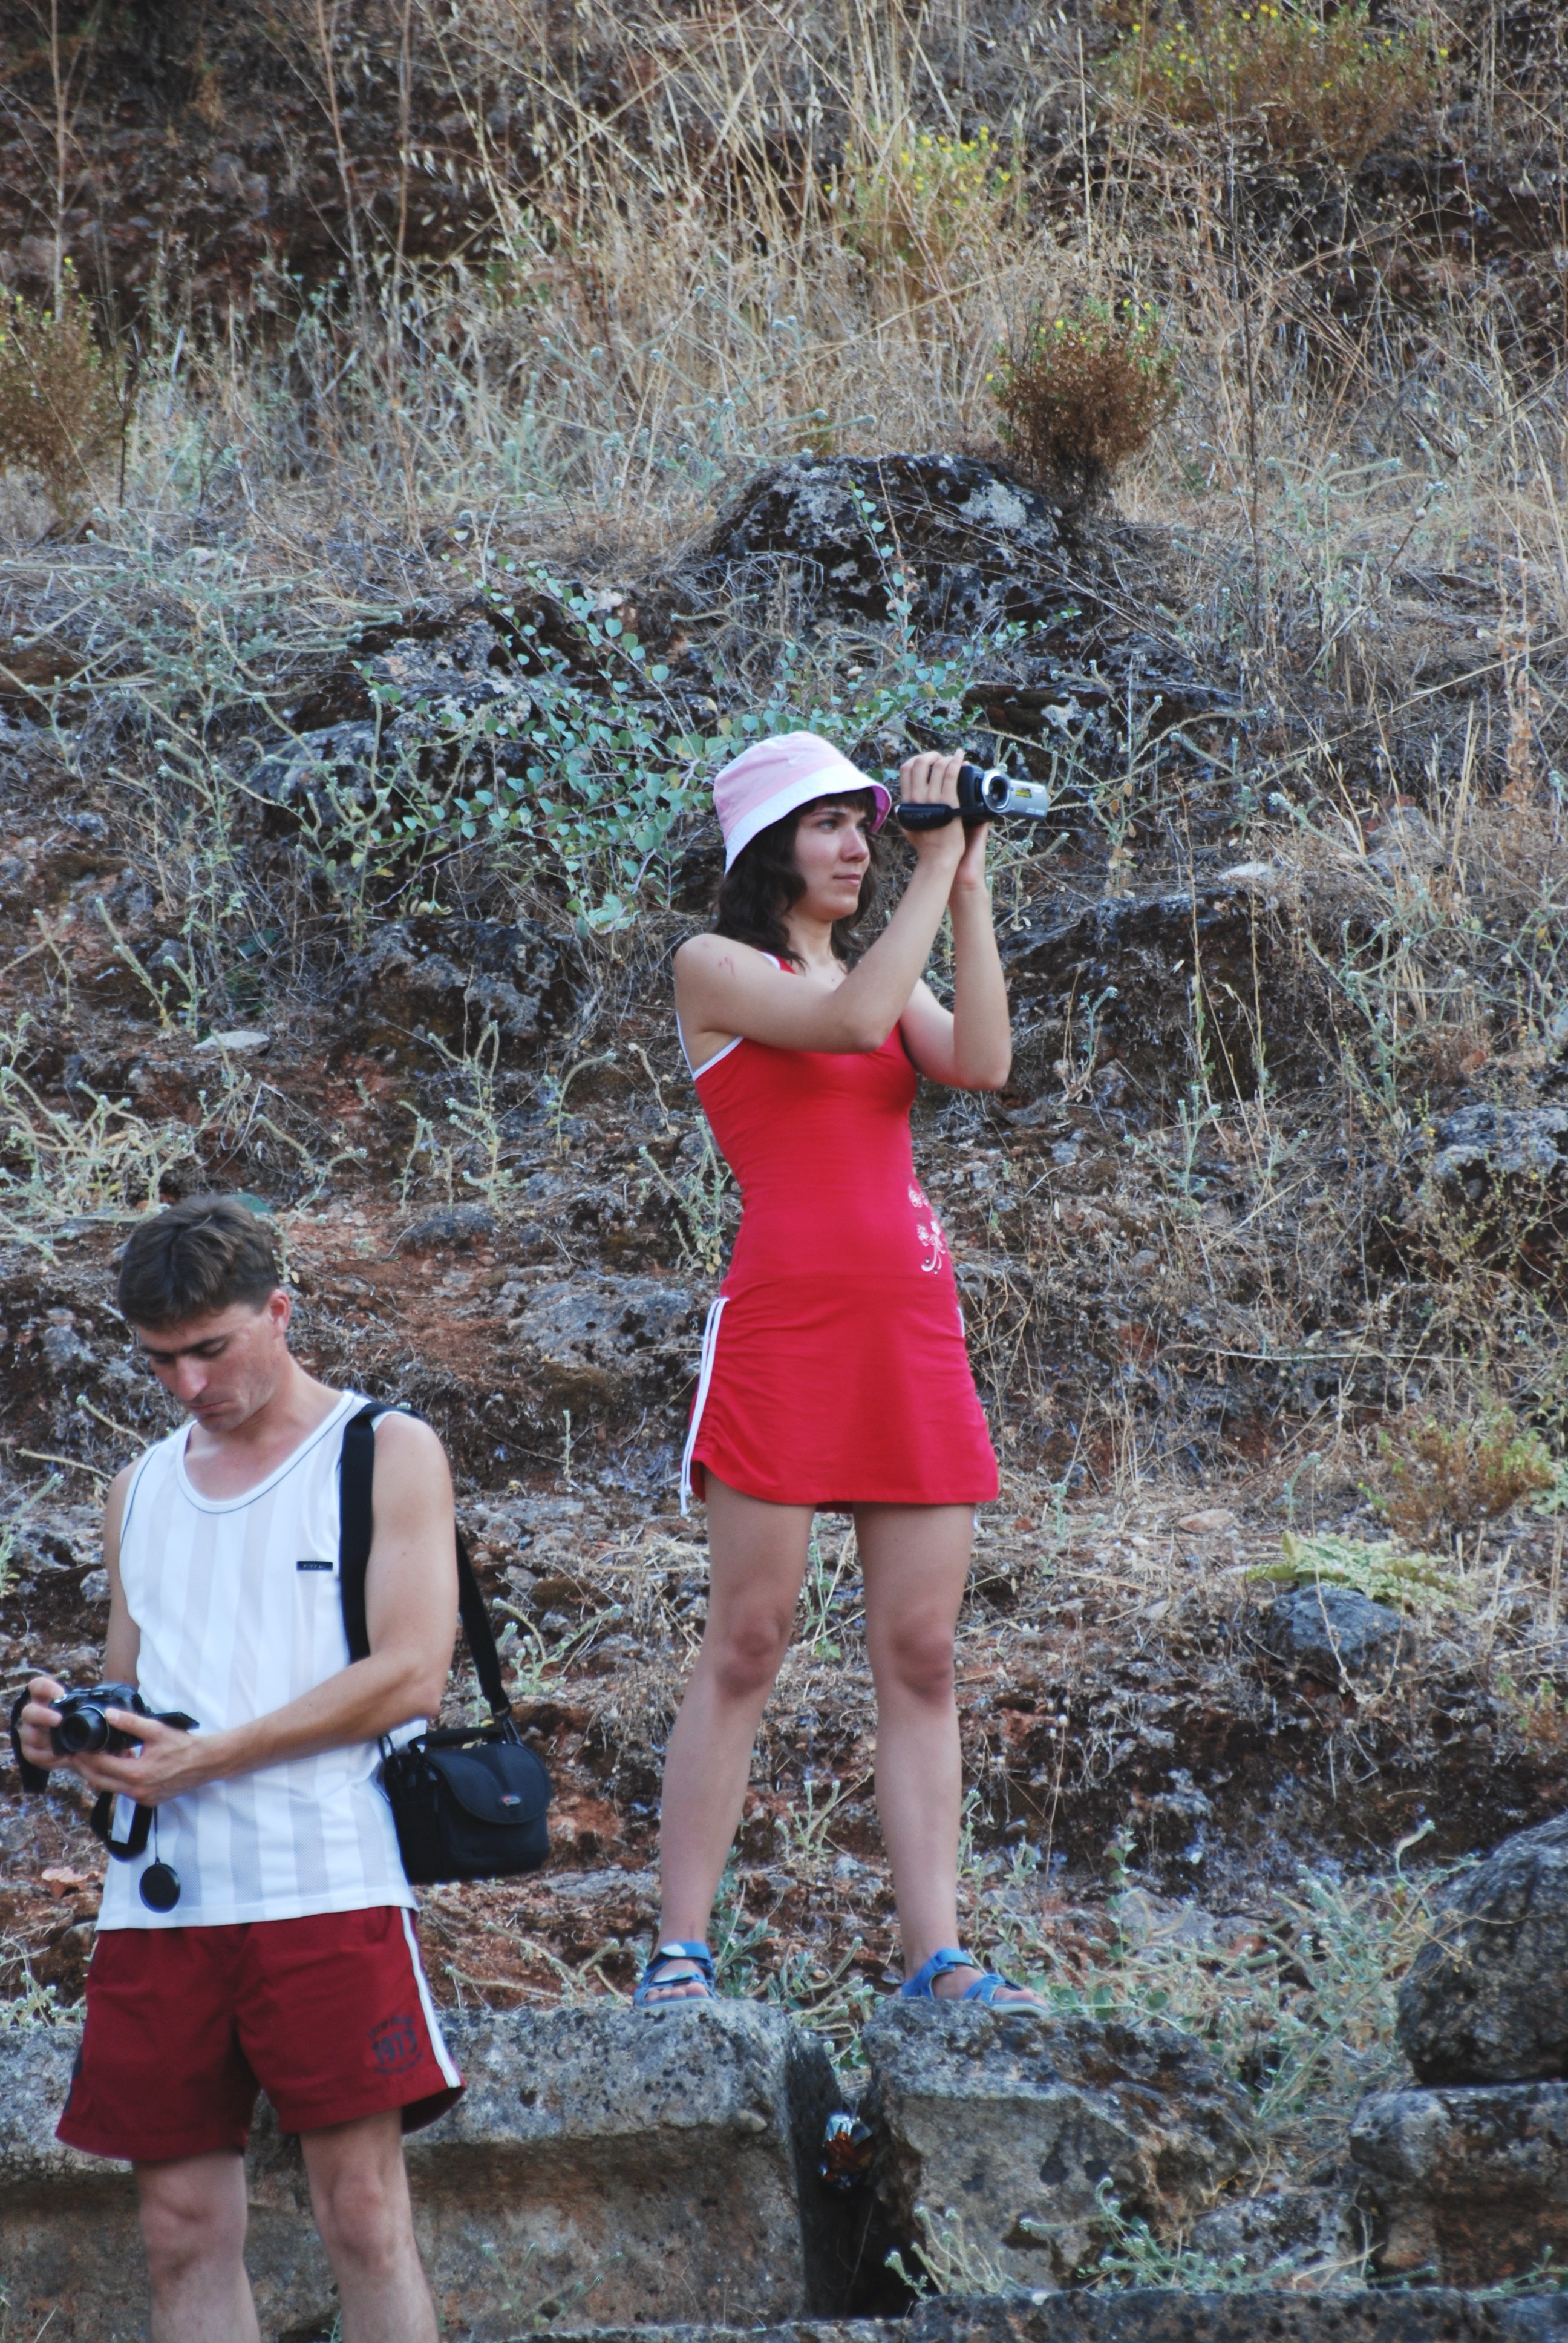
walking, people, spring, nikon, season, cool image, sports, turkey, d80, turkei, nikond80, turkiye, turquia, turchia, endurance sports, ultramarathon